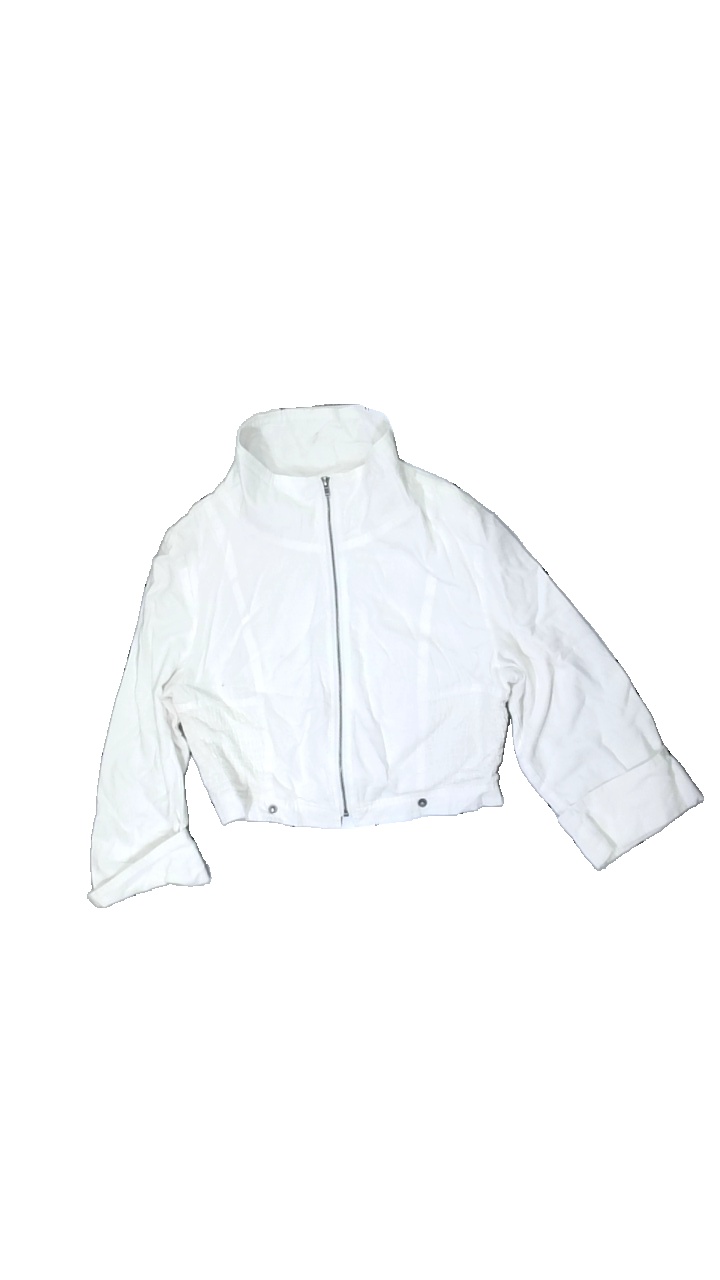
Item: Sweater (Ladies)
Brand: True
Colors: White
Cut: Regular
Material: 100% cotton
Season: All
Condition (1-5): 3
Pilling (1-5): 4
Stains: Minor
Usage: Recycle
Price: <50